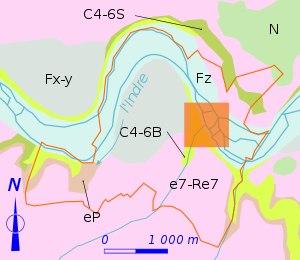
Montbazon est une commune française située dans le département d'Indre-et-Loire, en région Centre-Val de Loire.